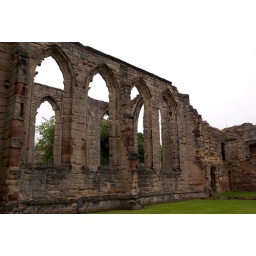
This must have been where the church for the castle was located - these windows must have been magnificent in their time